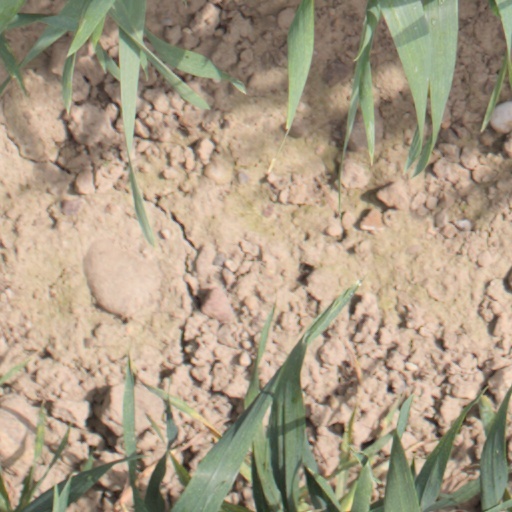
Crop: wheat